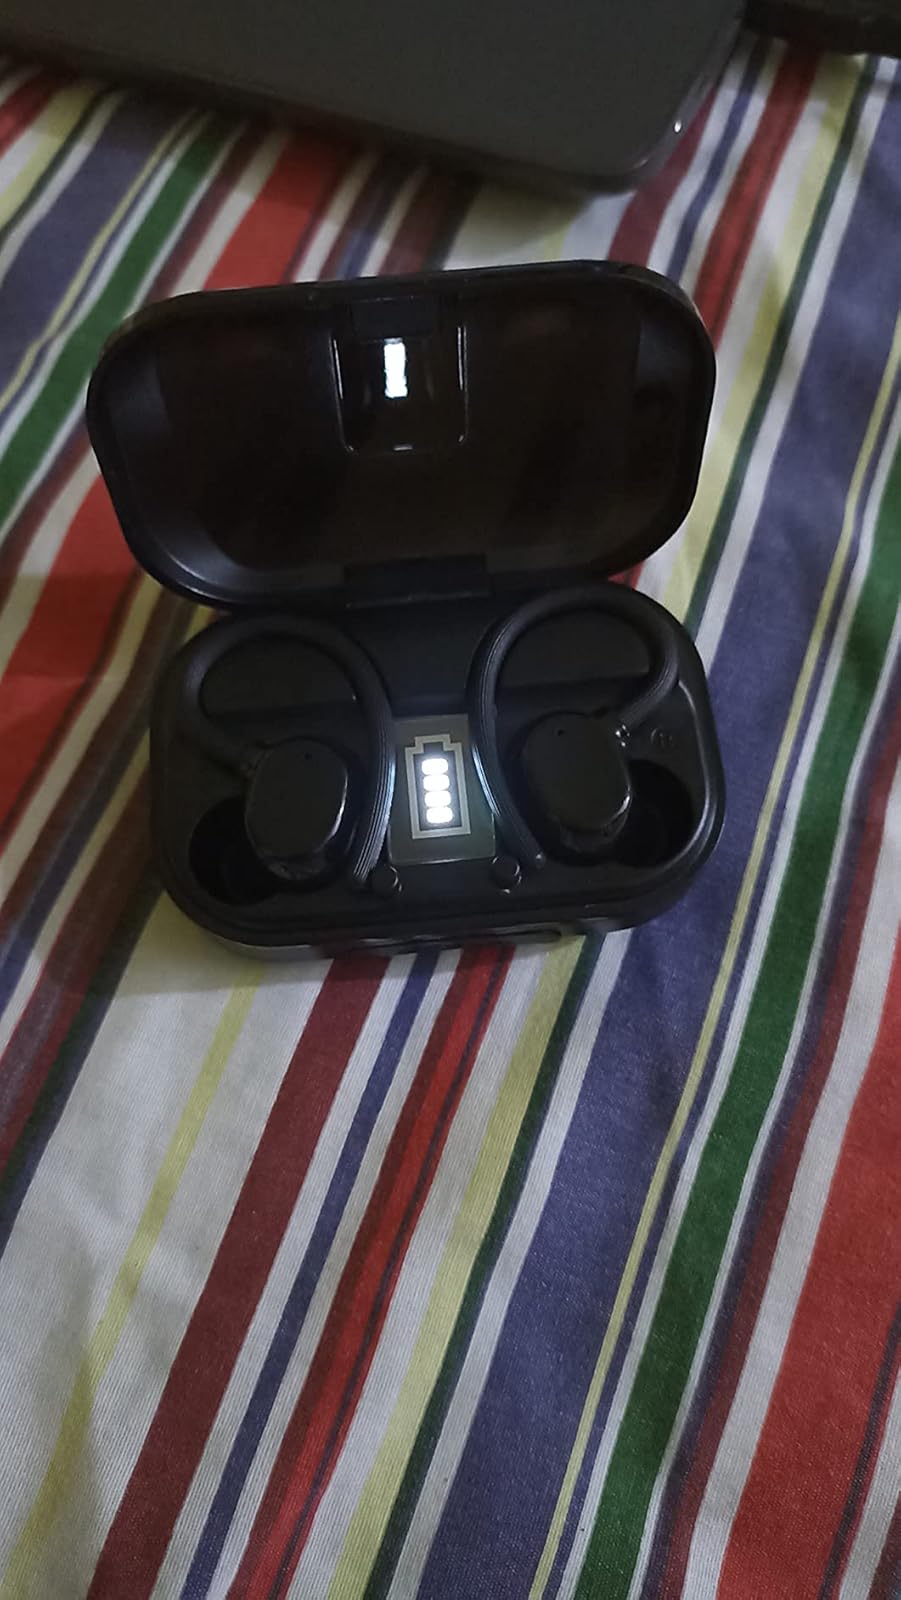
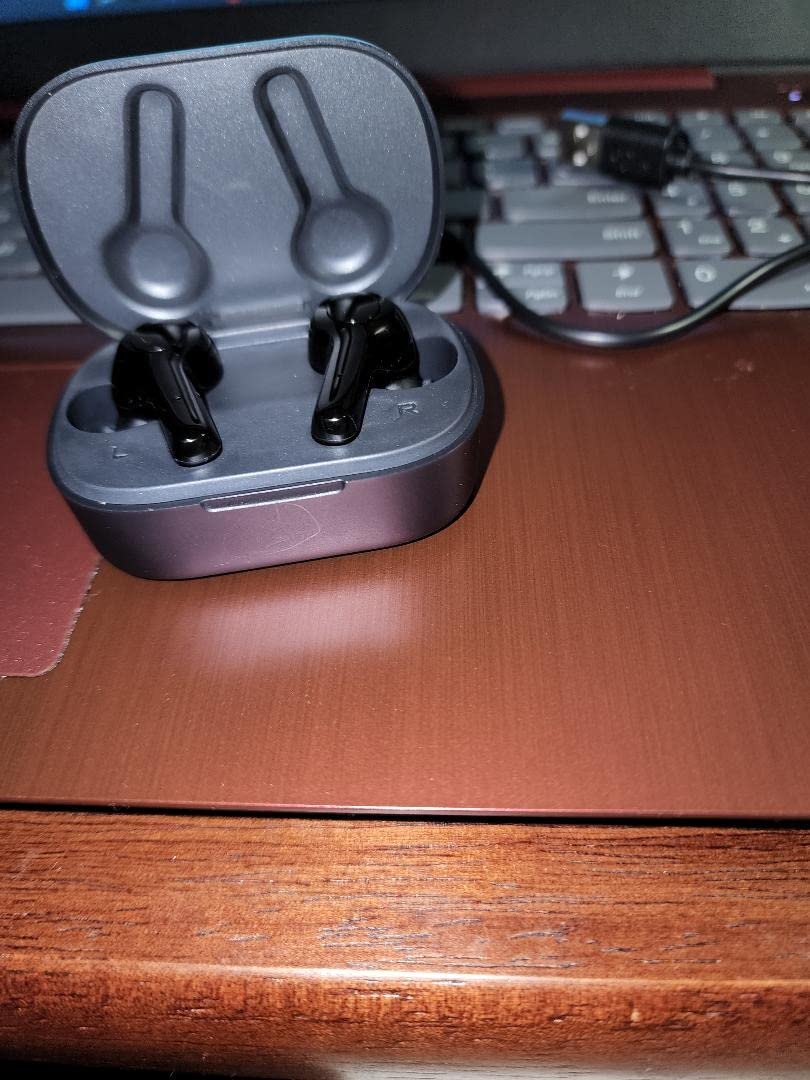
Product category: earbuds
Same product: no